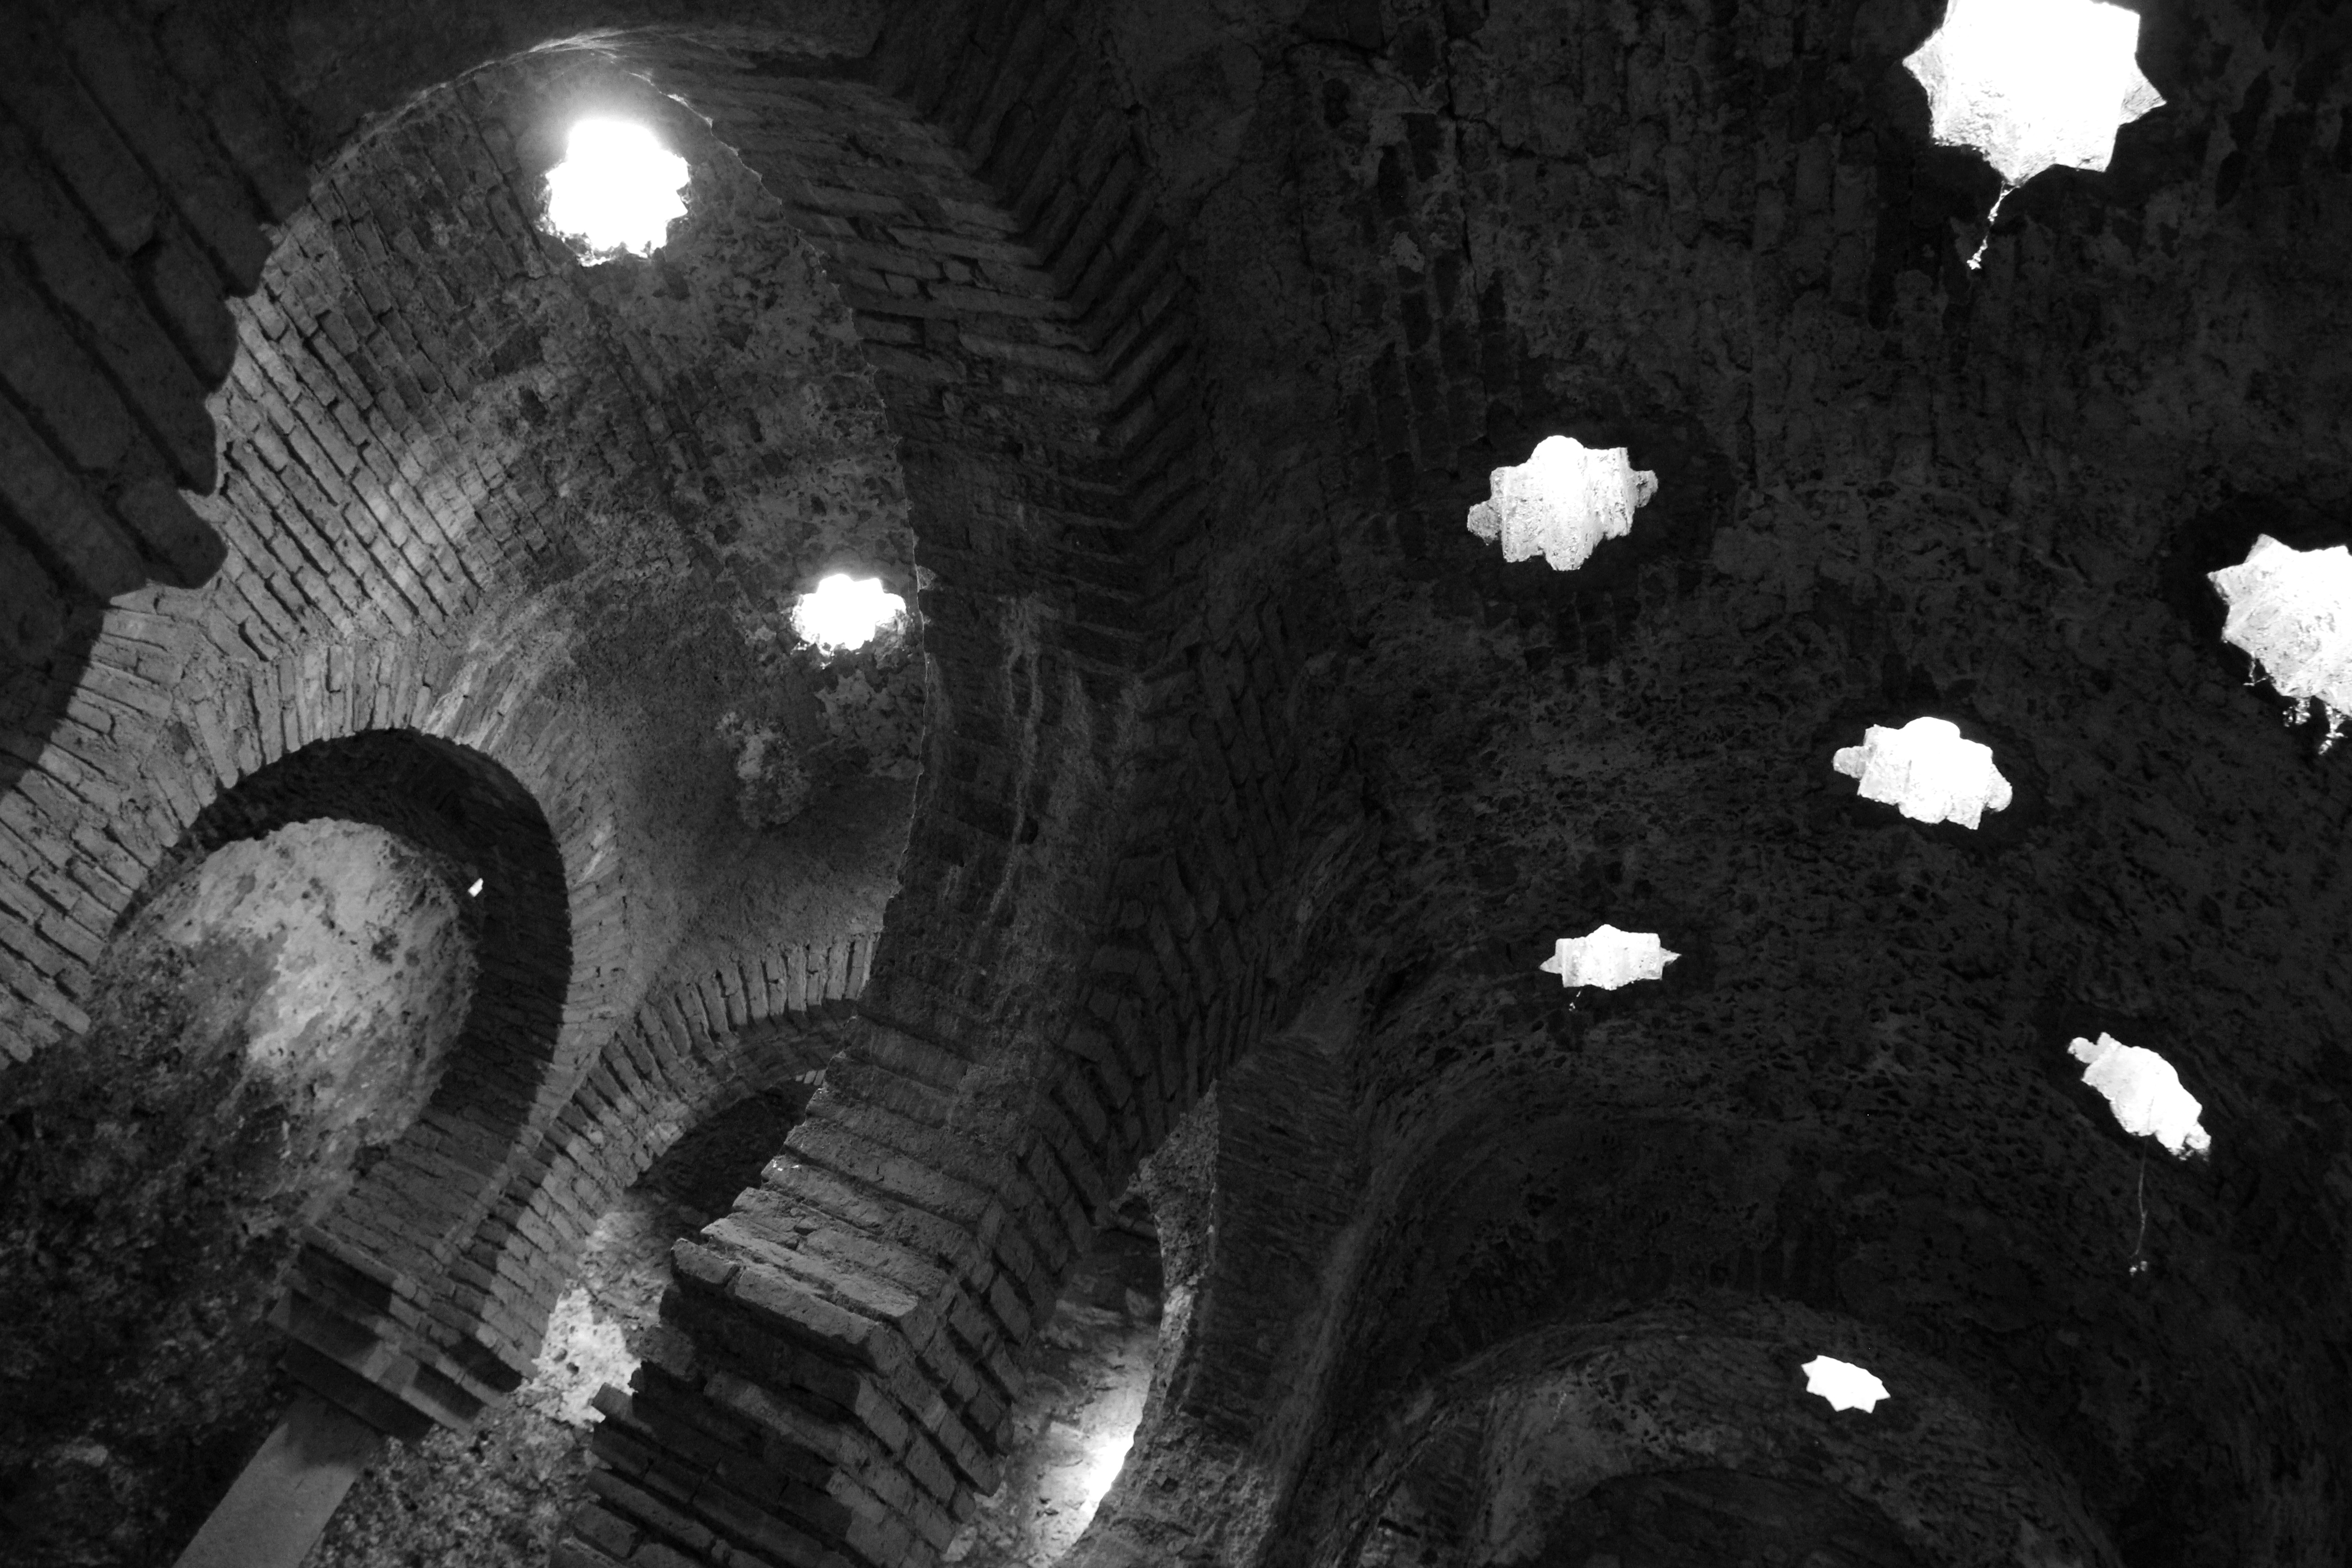
light, black and white, texture, darkness, black, monochrome, circle, symmetry, screenshot, monochrome photography